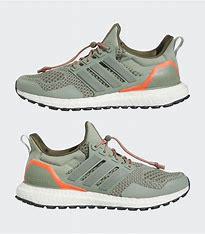
Brand: Adidas
Model: Ultraboost 1